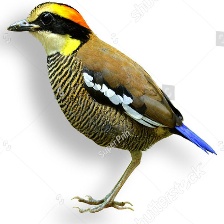
Species: BANDED PITA
Scientific name: HYDRORNIS GUAJANA